List of Atlanta Thrashers seasons

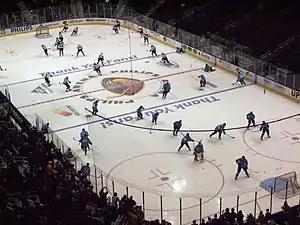
Philips Arena prior to a game.

The Atlanta Thrashers were an ice hockey team based in Atlanta. They competed in the National Hockey League (NHL) Eastern Conference's Southeast Division (NHL) before moving to Winnipeg, Manitoba. From their inaugural season in 1999 until 2011, the team played its home games at Philips Arena. In eleven completed seasons, the team won one division championship and had qualified for the playoffs only once, both occurring in .